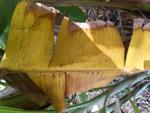
Label: xamthomonas